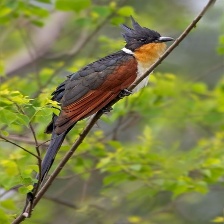
Species: CHESTNUT WINGED CUCKOO
Scientific name:  CLAMATOR COROMANDUS